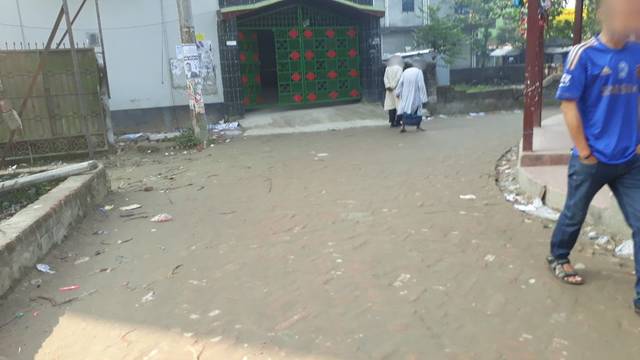
Region: Bangladesh
Coordinates: 23.887, 90.263